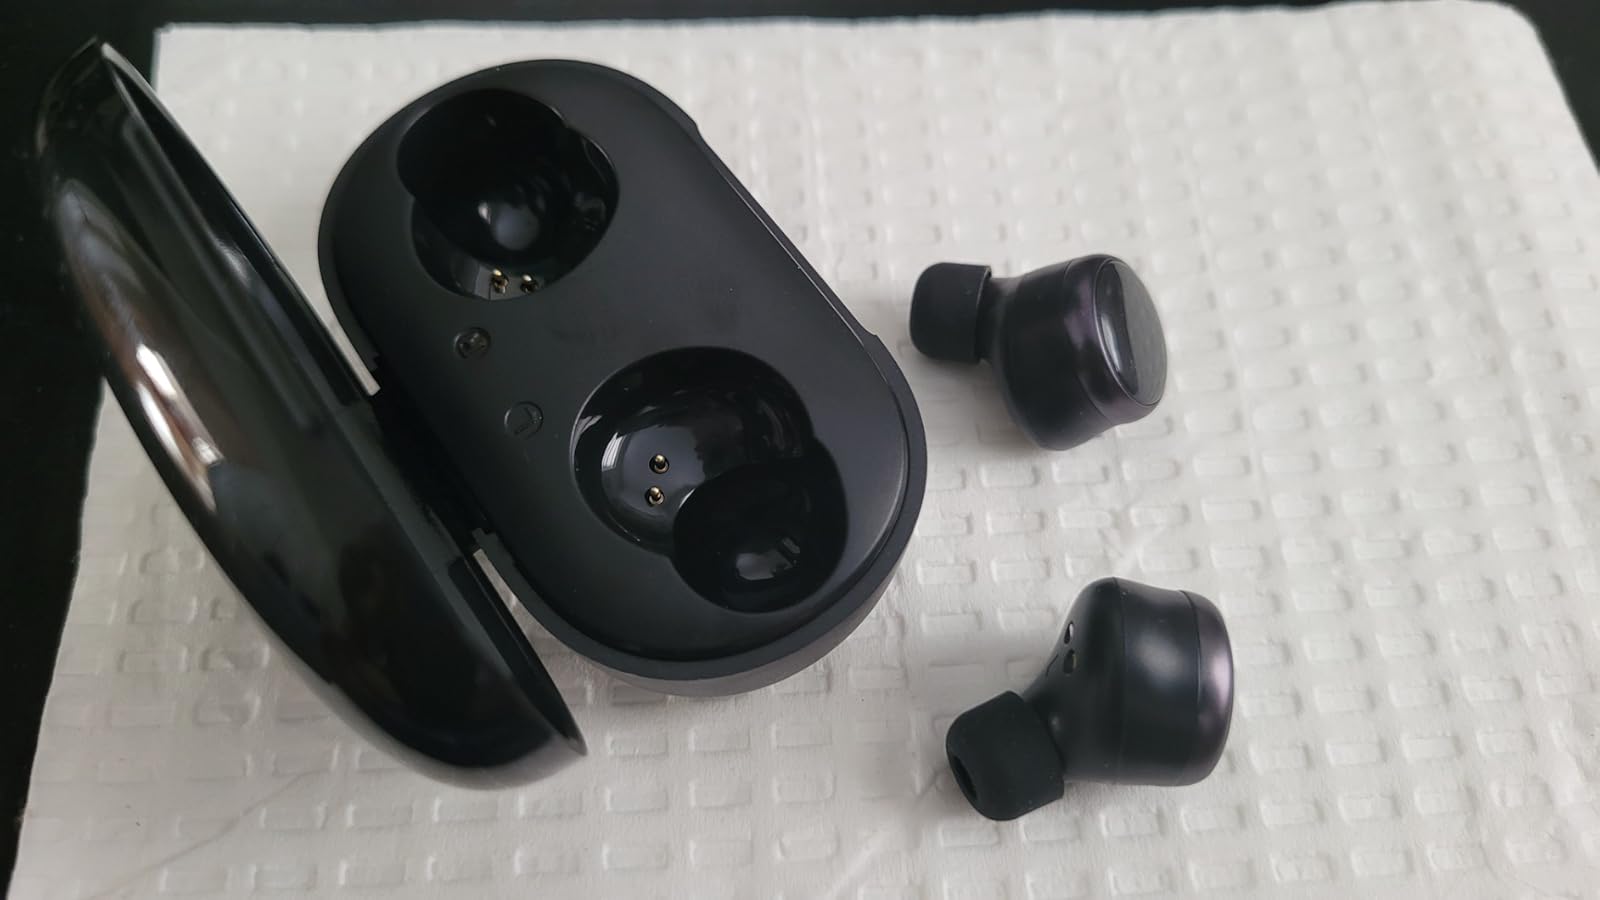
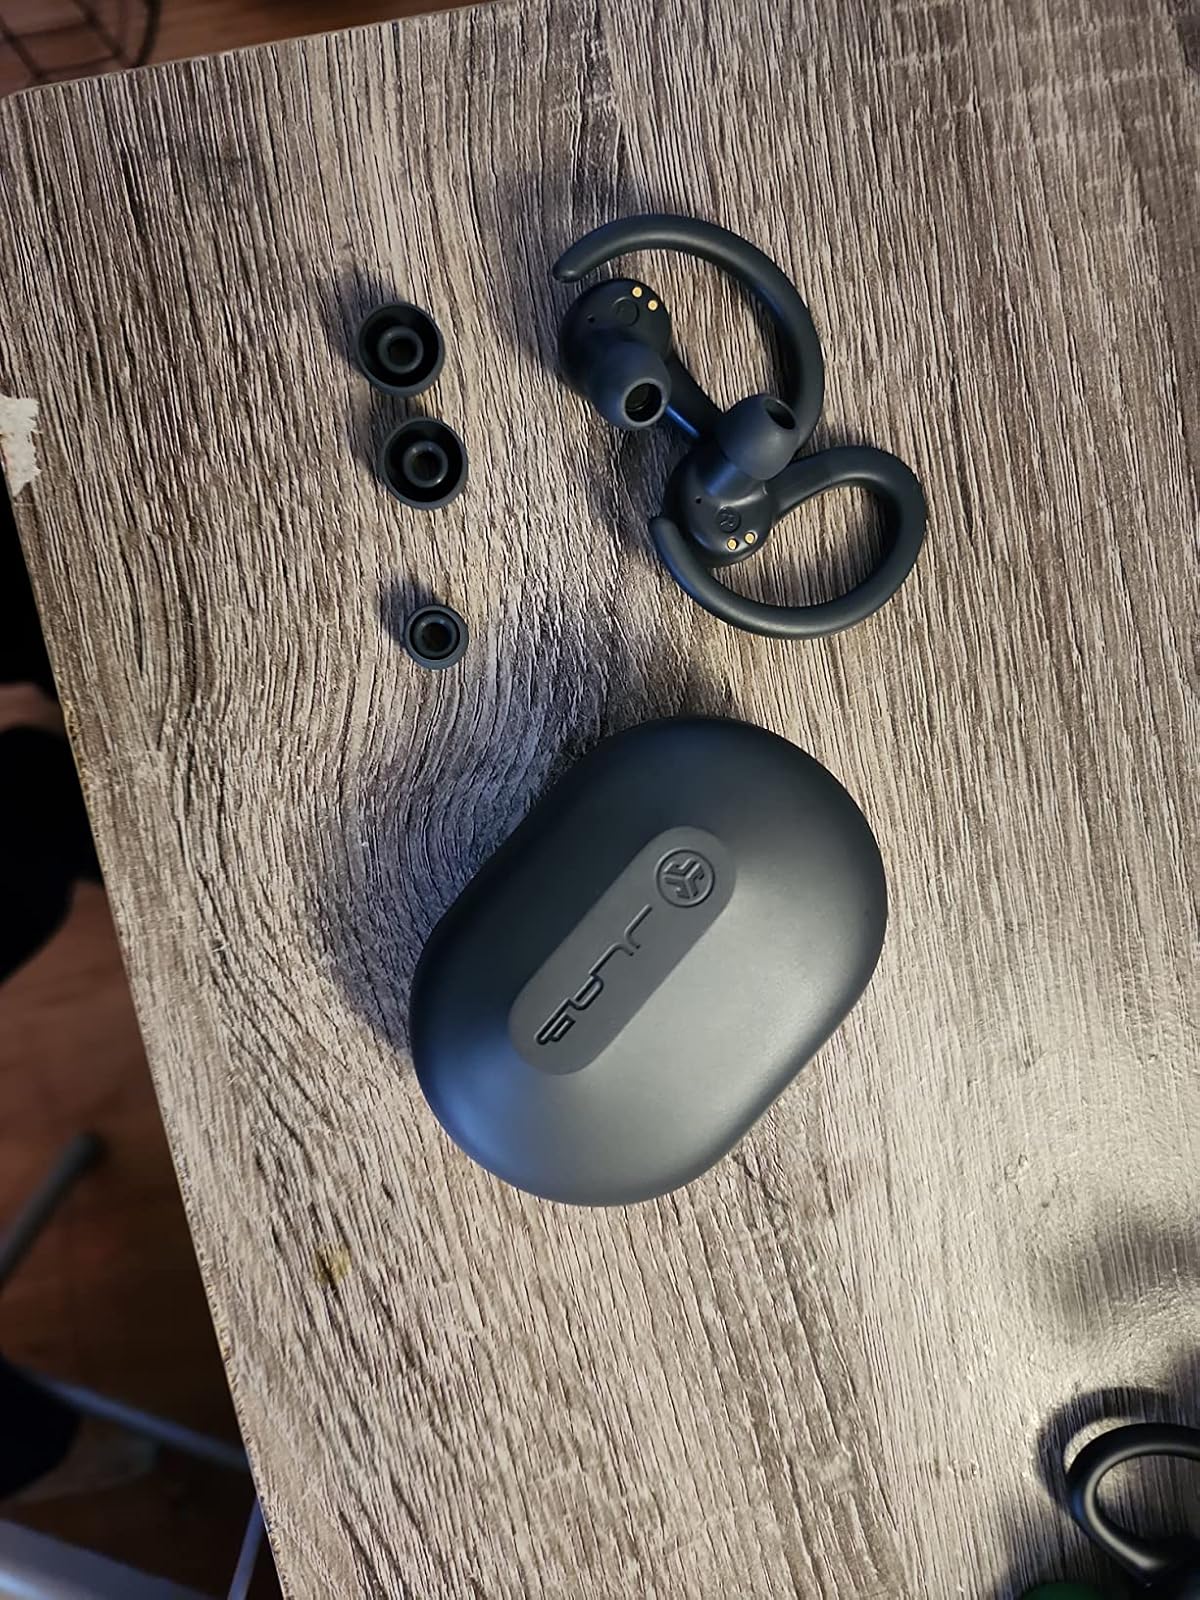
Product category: earbuds
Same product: no